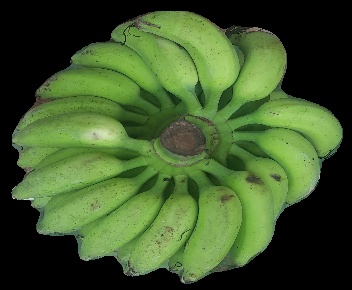
Variety: elakki-bale
Grade: grade2